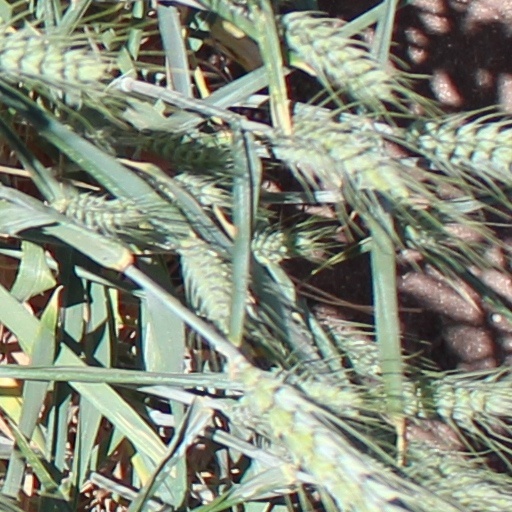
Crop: wheat